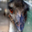
Label: bird